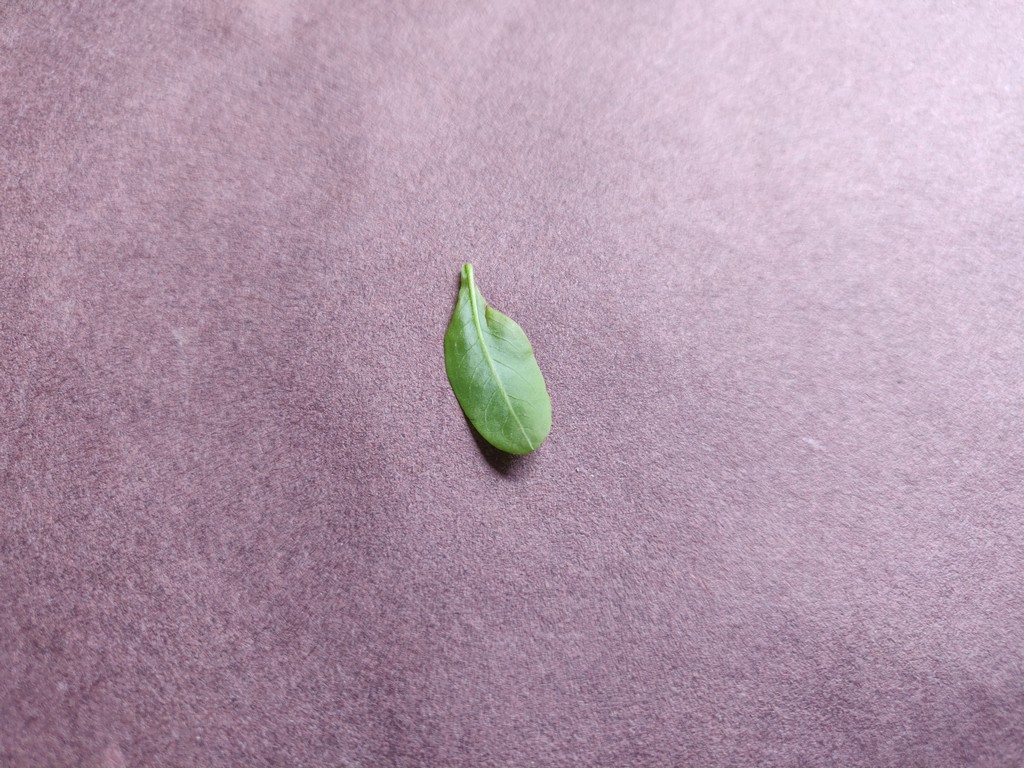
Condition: Healthy
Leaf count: single
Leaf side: back